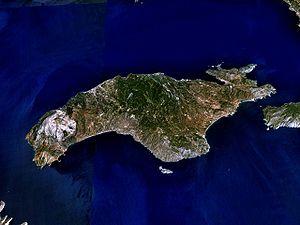
Samos est une île grecque de la mer Égée, proche de l'Asie mineure et située à 70 kilomètres au sud-ouest d'Izmir en Turquie. Elle forme un dème et un district régional de la périphérie d'Égée-Septentrionale. Son chef-lieu est la ville de Vathy ; les deux autres villes sont Chora et Pythagorion. Elle compte 30 800 habitants pour 476 km².